Pattachitra

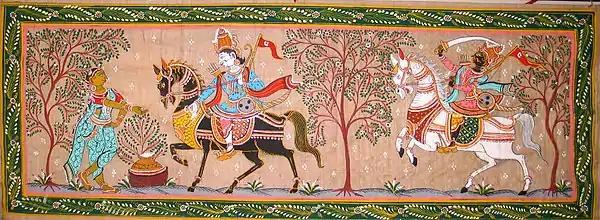
Modern-day Pattachitra depicting Kanchi Bijaya. Pattachitras were inspired by Jagannath culture in Odisha

The theme of Odia painting centres round the Jagannath and the Vaishnava sect. Since the beginning of Pattachitra culture, Lord Jagannath who was an incarnation of Lord Krishna has been the major source of inspiration. The subject matter of Pattachitra is mostly mythological, religious stories and folk lore. Themes are chiefly on Lord Jagannath and Radha-Krishna, different "Vesas" of Shri Jagannath, Balabhadra and Subhadra, temple activities, the ten incarnations of Vishnu basing on the 'Gita Govinda' of Jayadev, Kama Kujara Navagunjara, Ramayana, Mahabharata. The individual paintings of gods and goddesses are also being painted.